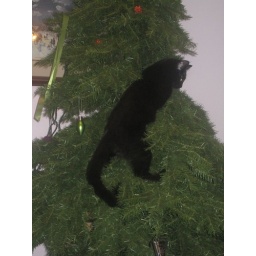
When this cat sees a shiny ornament in this Christmas tree she climbs up and shakes it off